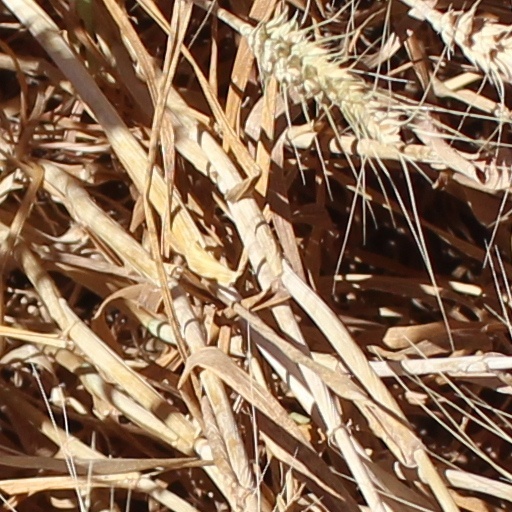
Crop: wheat